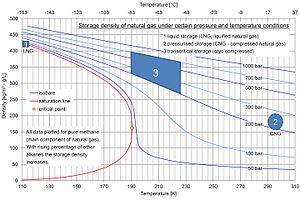
(1) GNL, (2) GNV, (3) cryo-compressée
Le gaz naturel liquéfié est du gaz naturel de qualité commerciale condensé à l’état liquide. Il se compose essentiellement de méthane mais comprend aussi jusqu'à 10 % d'éthane et de petites quantités d'autres gaz. Le méthane devient liquide à une température de −161 °C à pression atmosphérique, il prend la forme d'un liquide clair, transparent, inodore, non corrosif et non toxique. Sous cette forme, le gaz a une masse volumique de 422,62 kg·m⁻³, occupant 600 fois moins de son volume que sous sa forme usuelle dans les CNTP, 60 % de moins que compressé à 200 bars. En tant que carburant, son PCI est de 22,4 MJ/l, soit 60 % de celui du gazole.